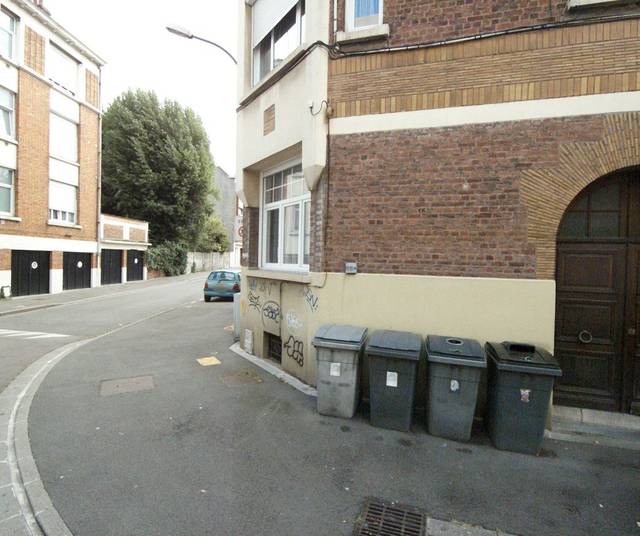
Region: France
Coordinates: 50.683, 3.161